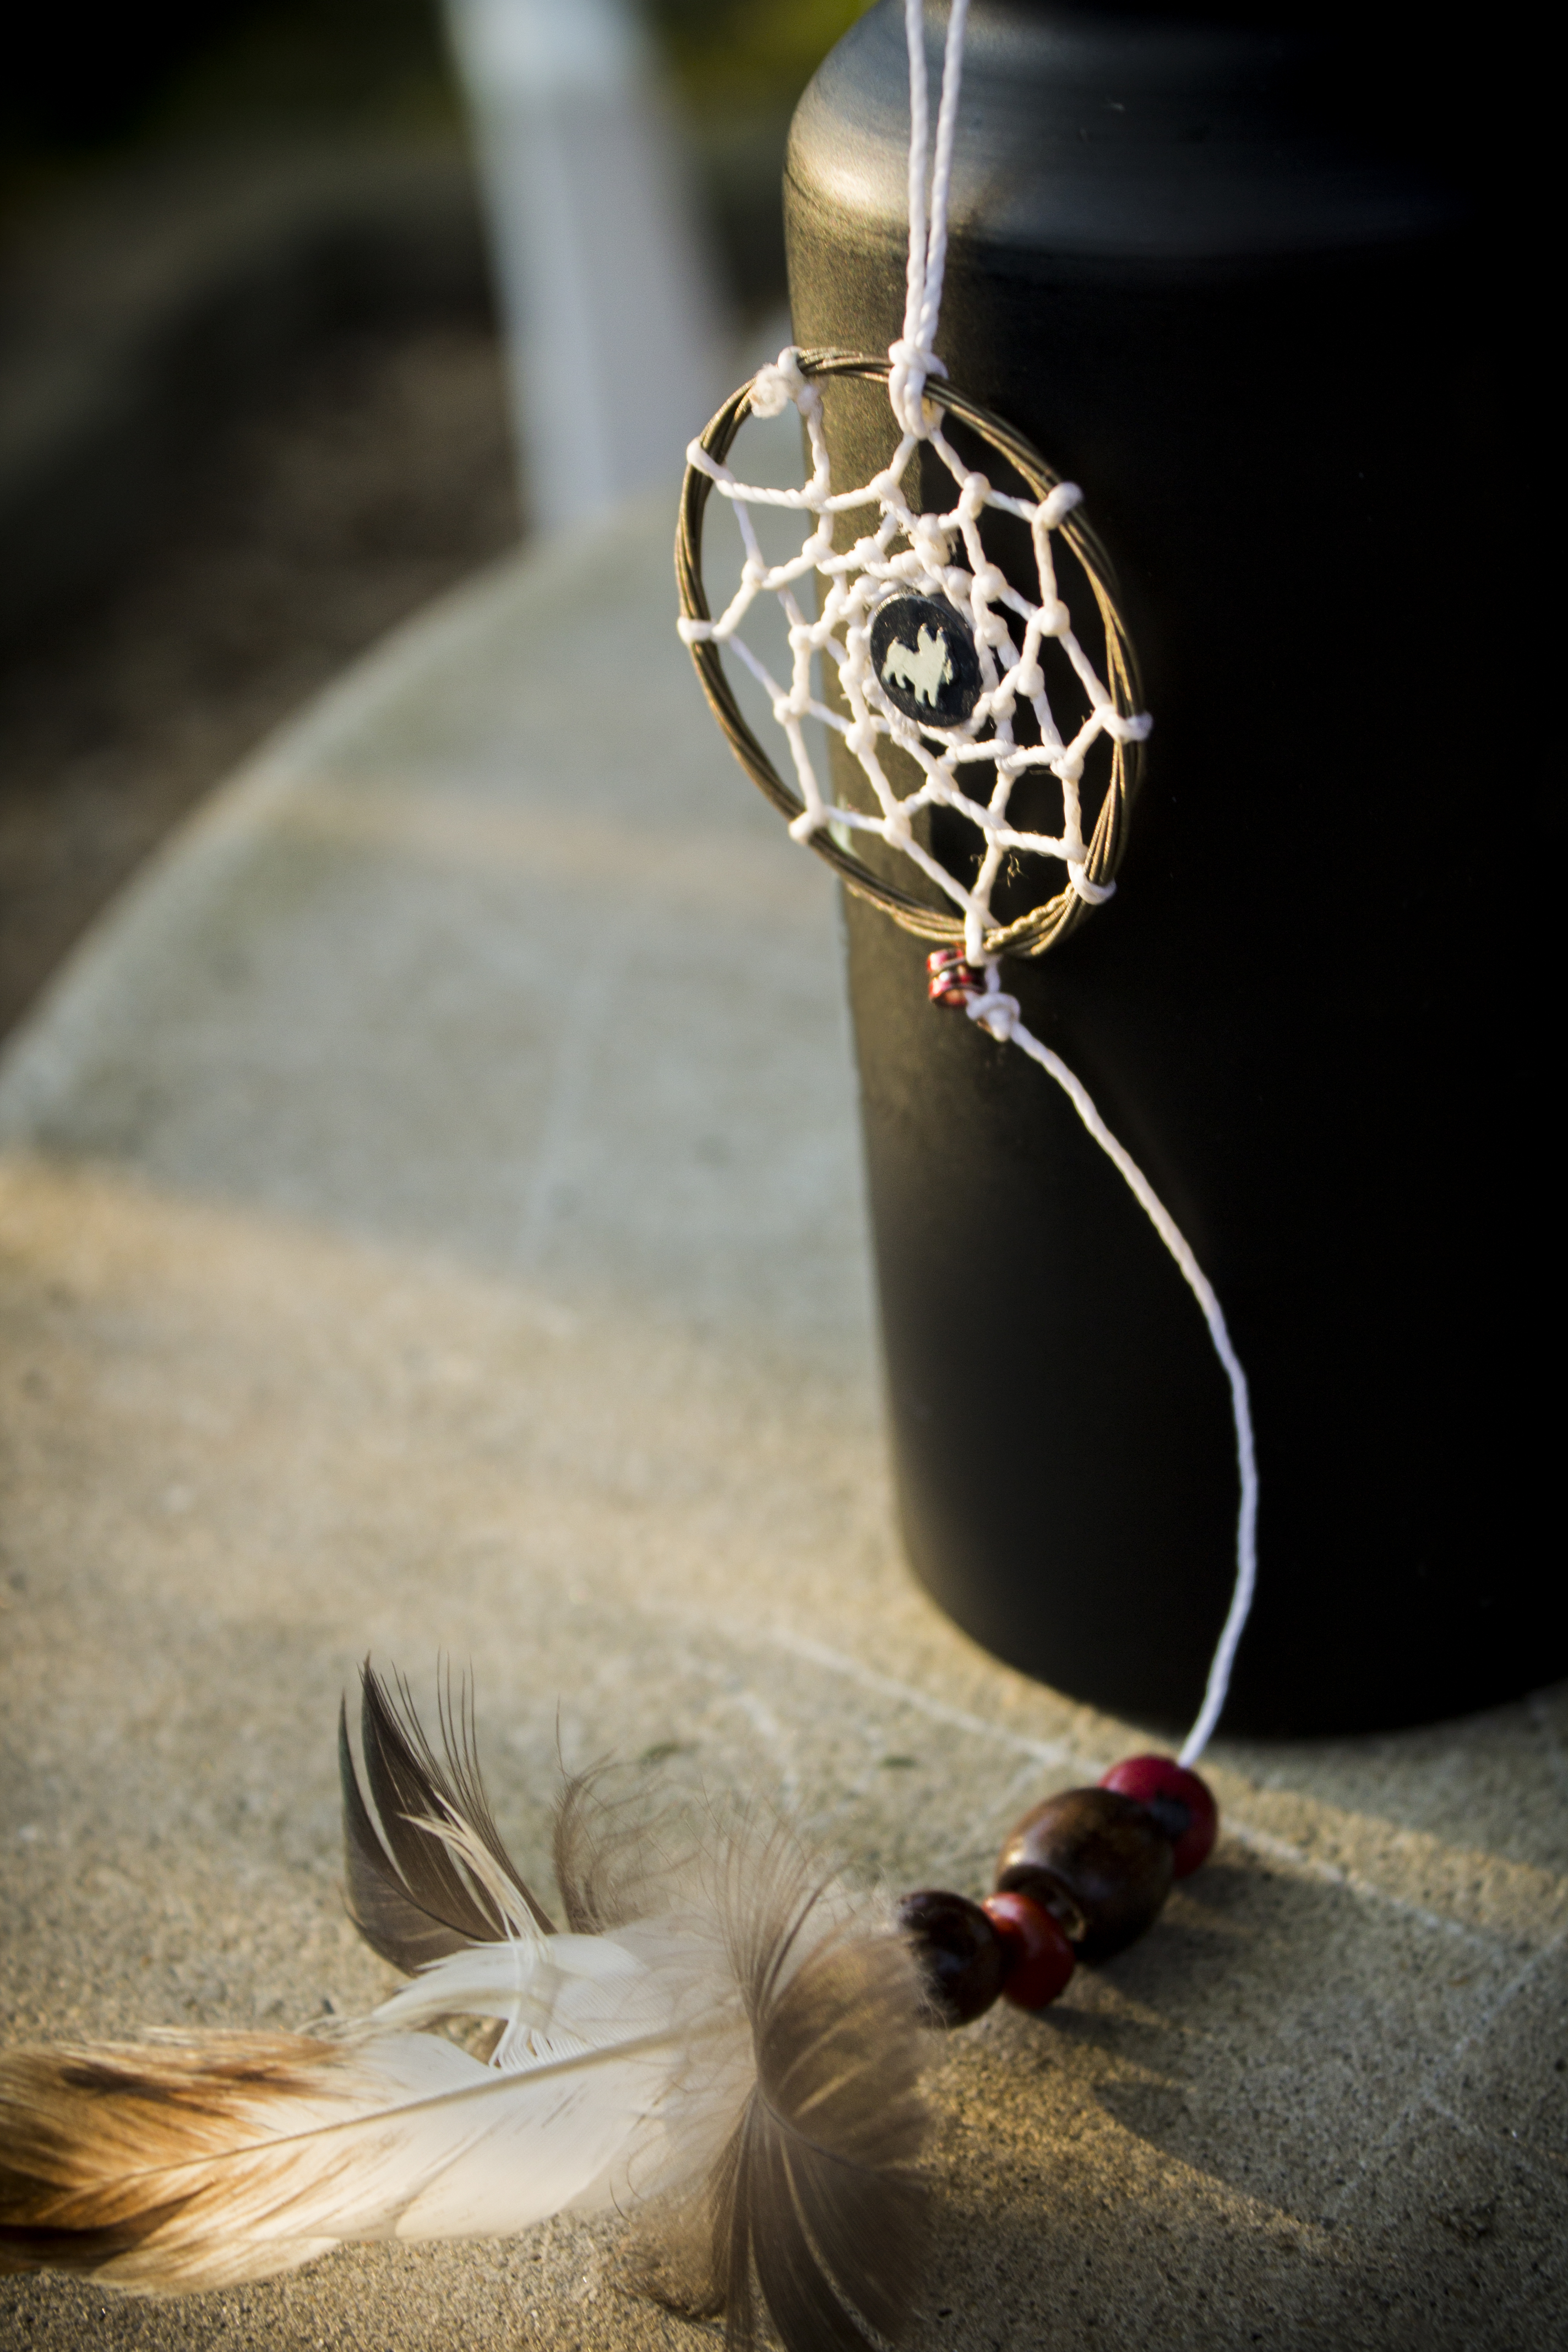
macro, light, composition, feather, still life photography, still life, glass